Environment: real
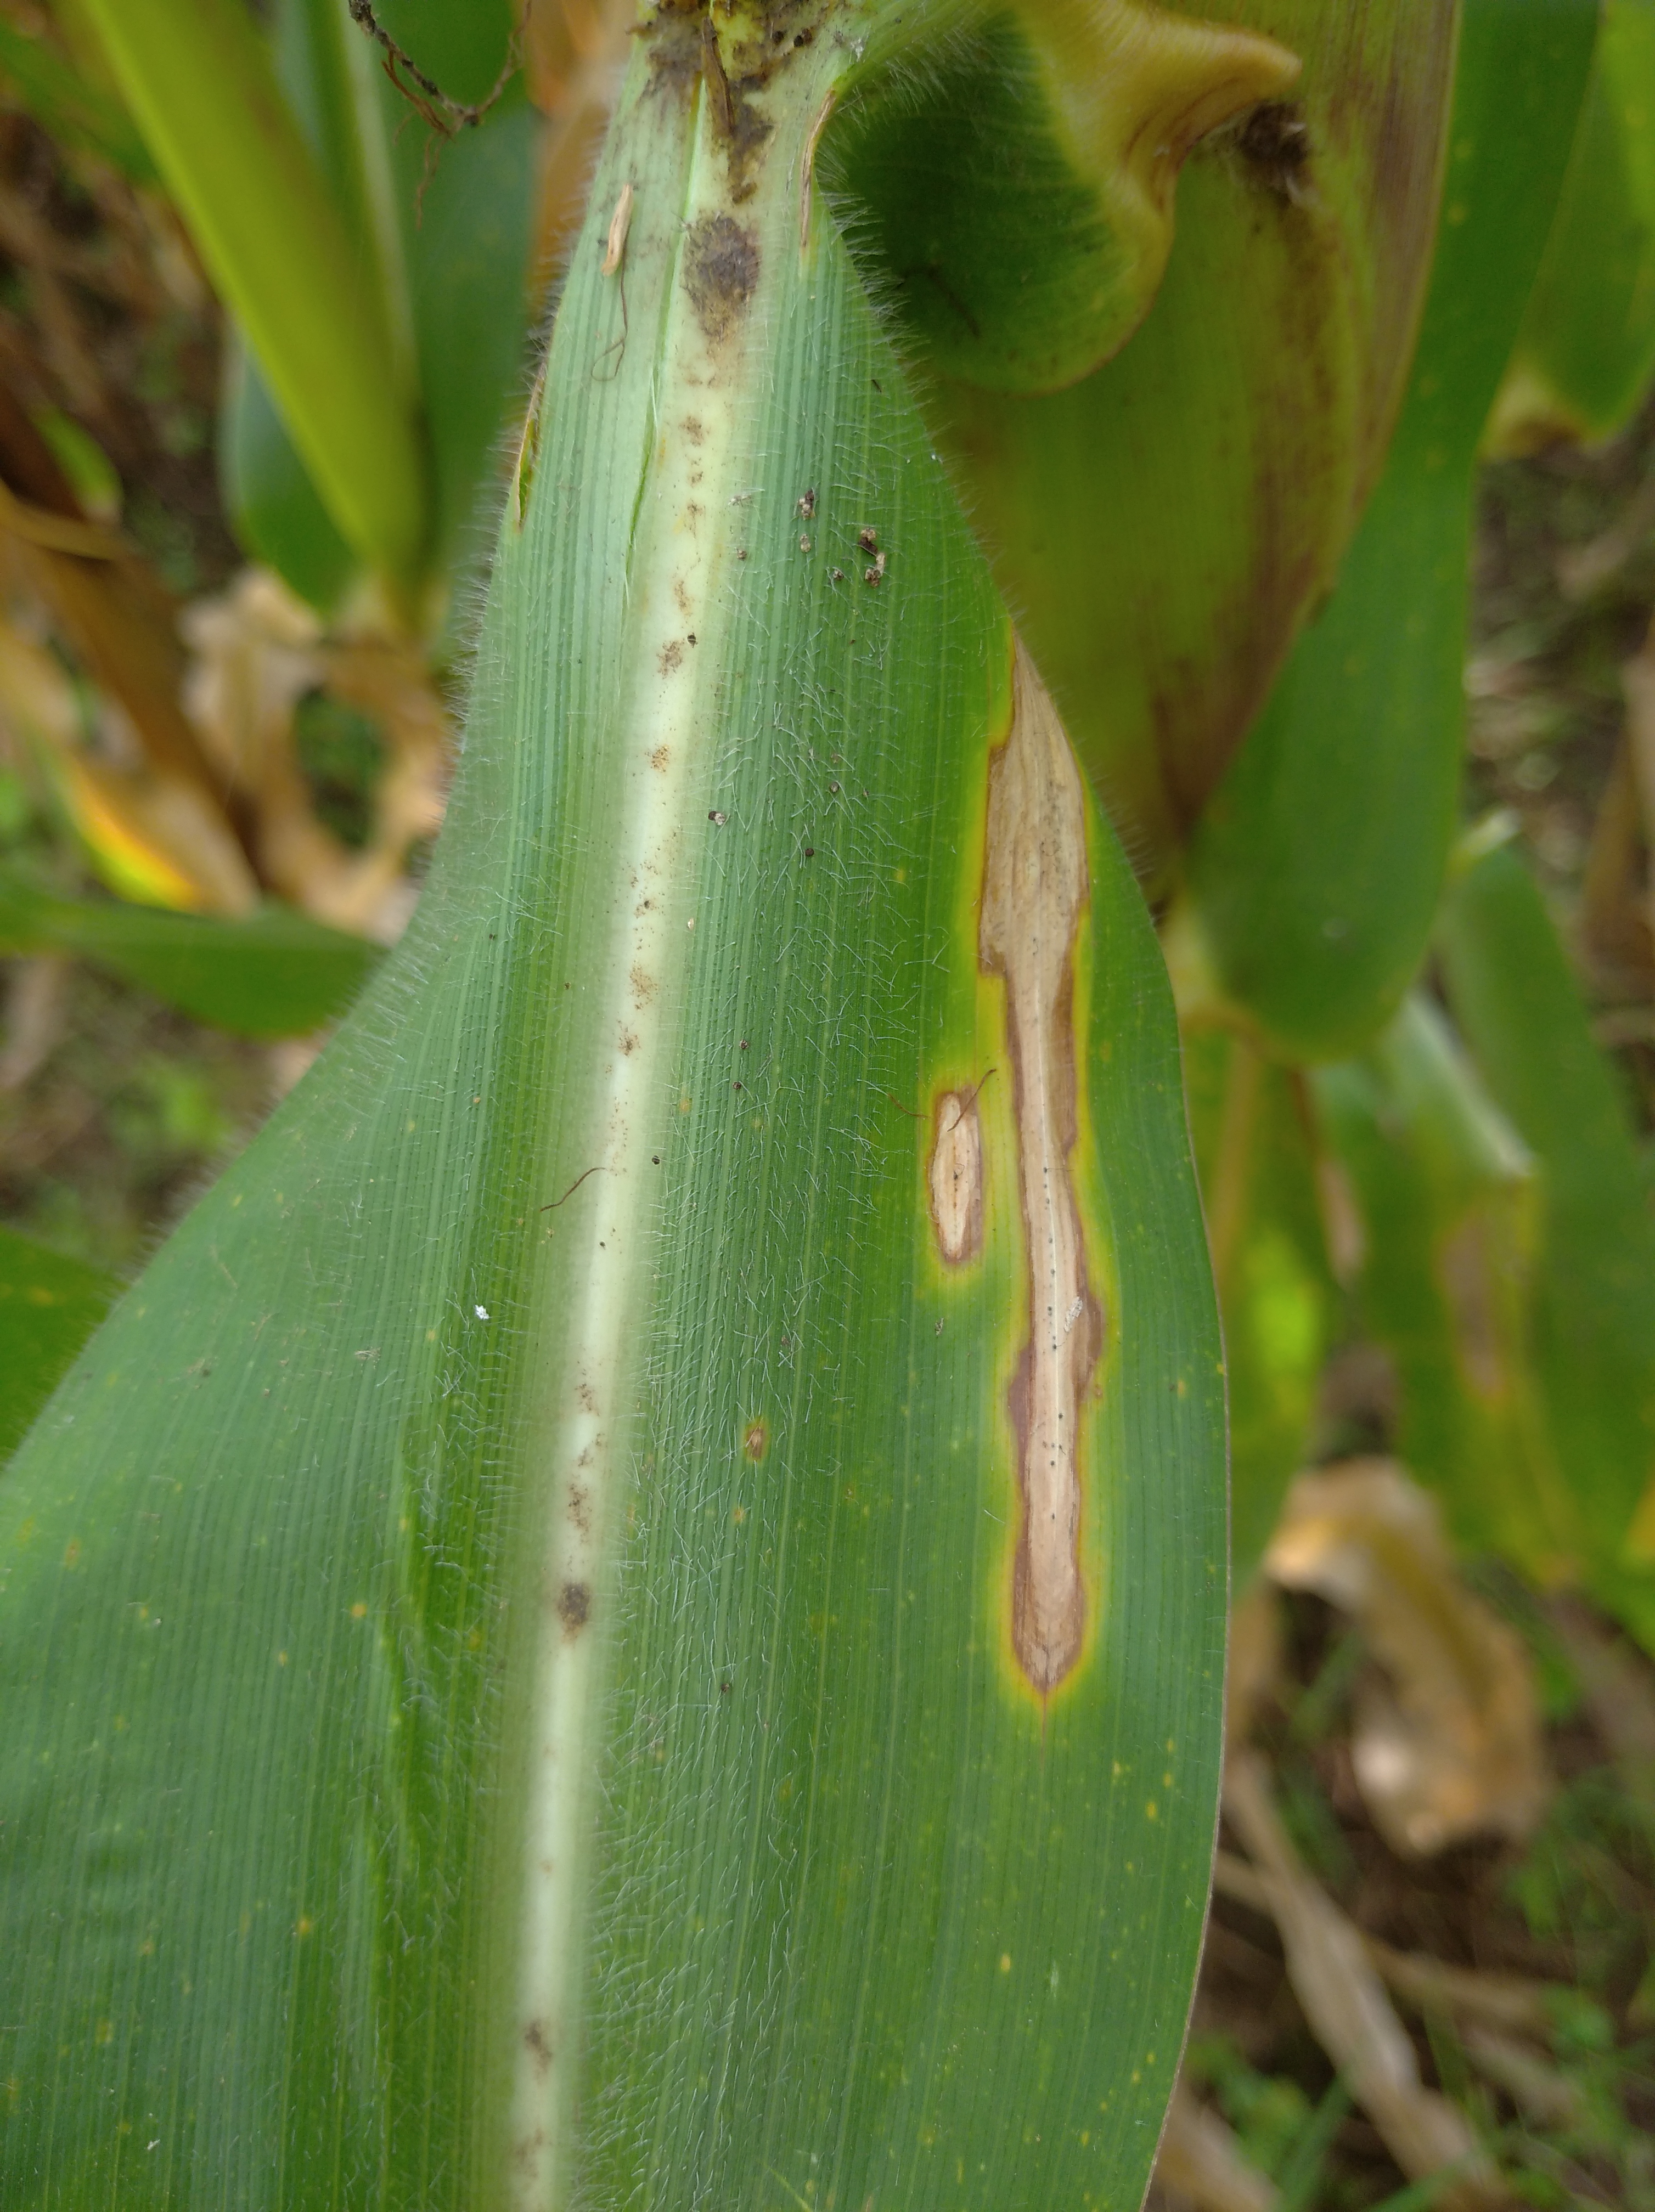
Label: northern_corn_leaf_blight